Bolivia during the Falklands War

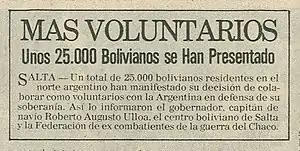
Clipping of a headline of May 26, 1982 belonging to the Buenos Aires newspaper La Razón reporting on the Bolivian volunteers who offer to go to fight in the Falklands War.

Likewise, according to the "Rattenbach Report", it indicates that some young people of Bolivian nationality, as well as many Argentine citizens who descended from Bolivian parents who at that time were fulfilling their compulsory military service in Argentina, were sent to the battlefront by the military authorities. It is worth mentioning that although the exact number of Bolivians who participated in the war is still unknown at present, it is nevertheless confirmed that they were present in the war.